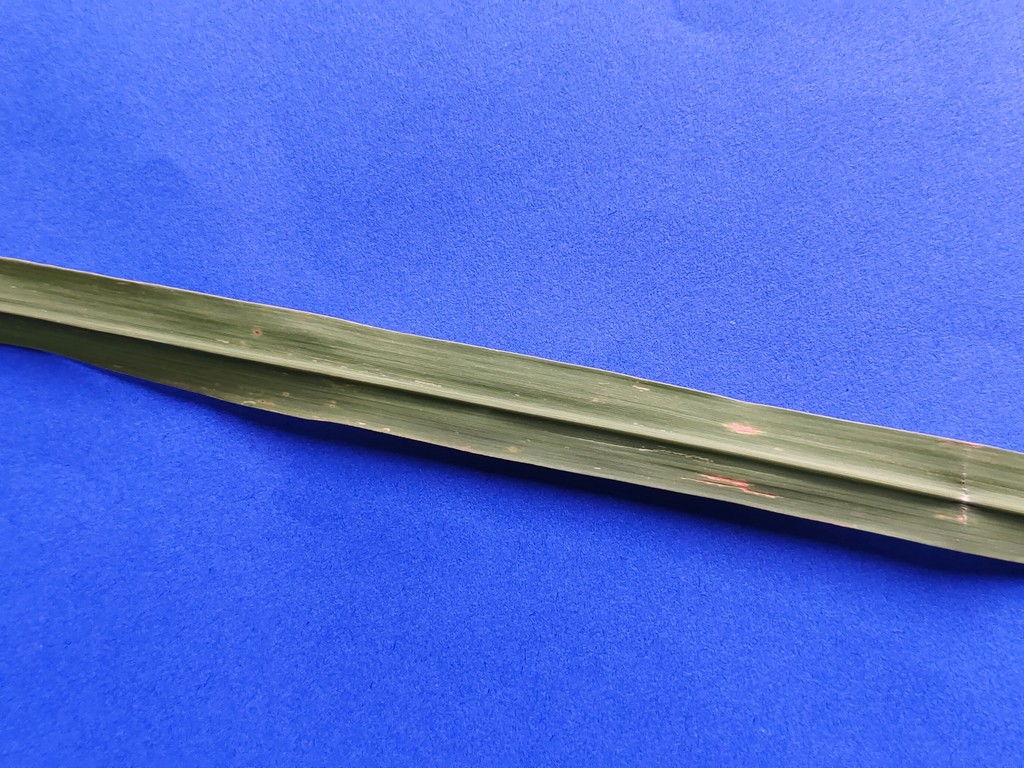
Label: Unhealthy